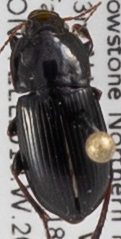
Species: Harpalus opacipennis
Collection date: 2018-07-26
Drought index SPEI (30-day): -1.348
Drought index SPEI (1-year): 1.834
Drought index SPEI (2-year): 1.01